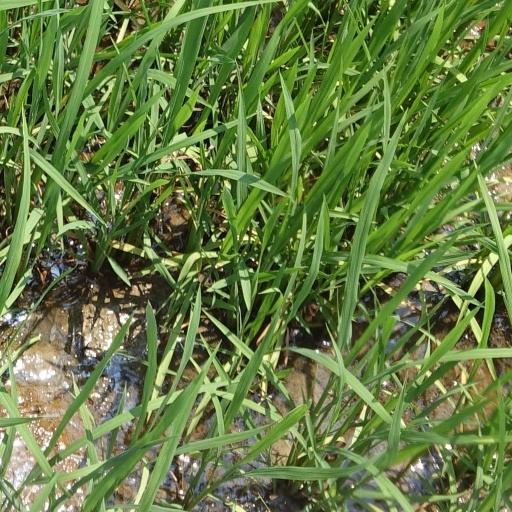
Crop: rice